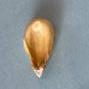
Maize quality: Bad